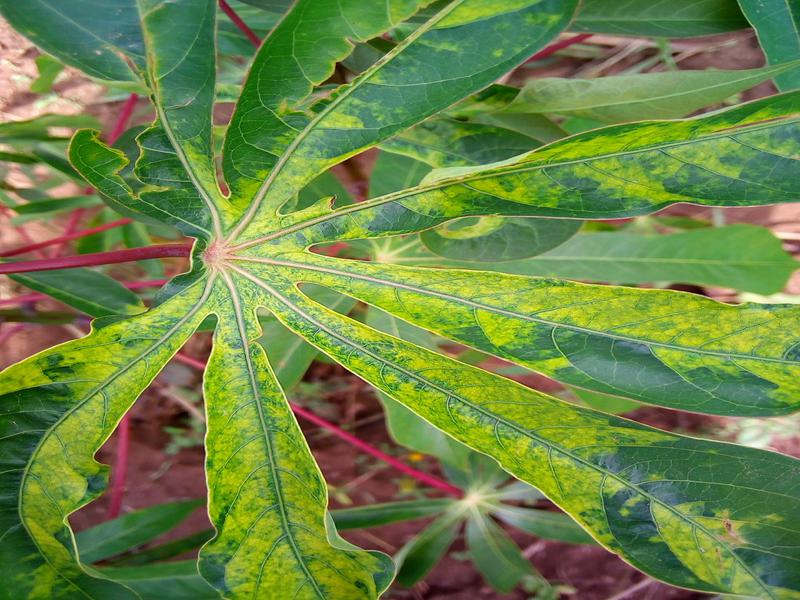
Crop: cassava
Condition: mosaic_disease